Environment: real
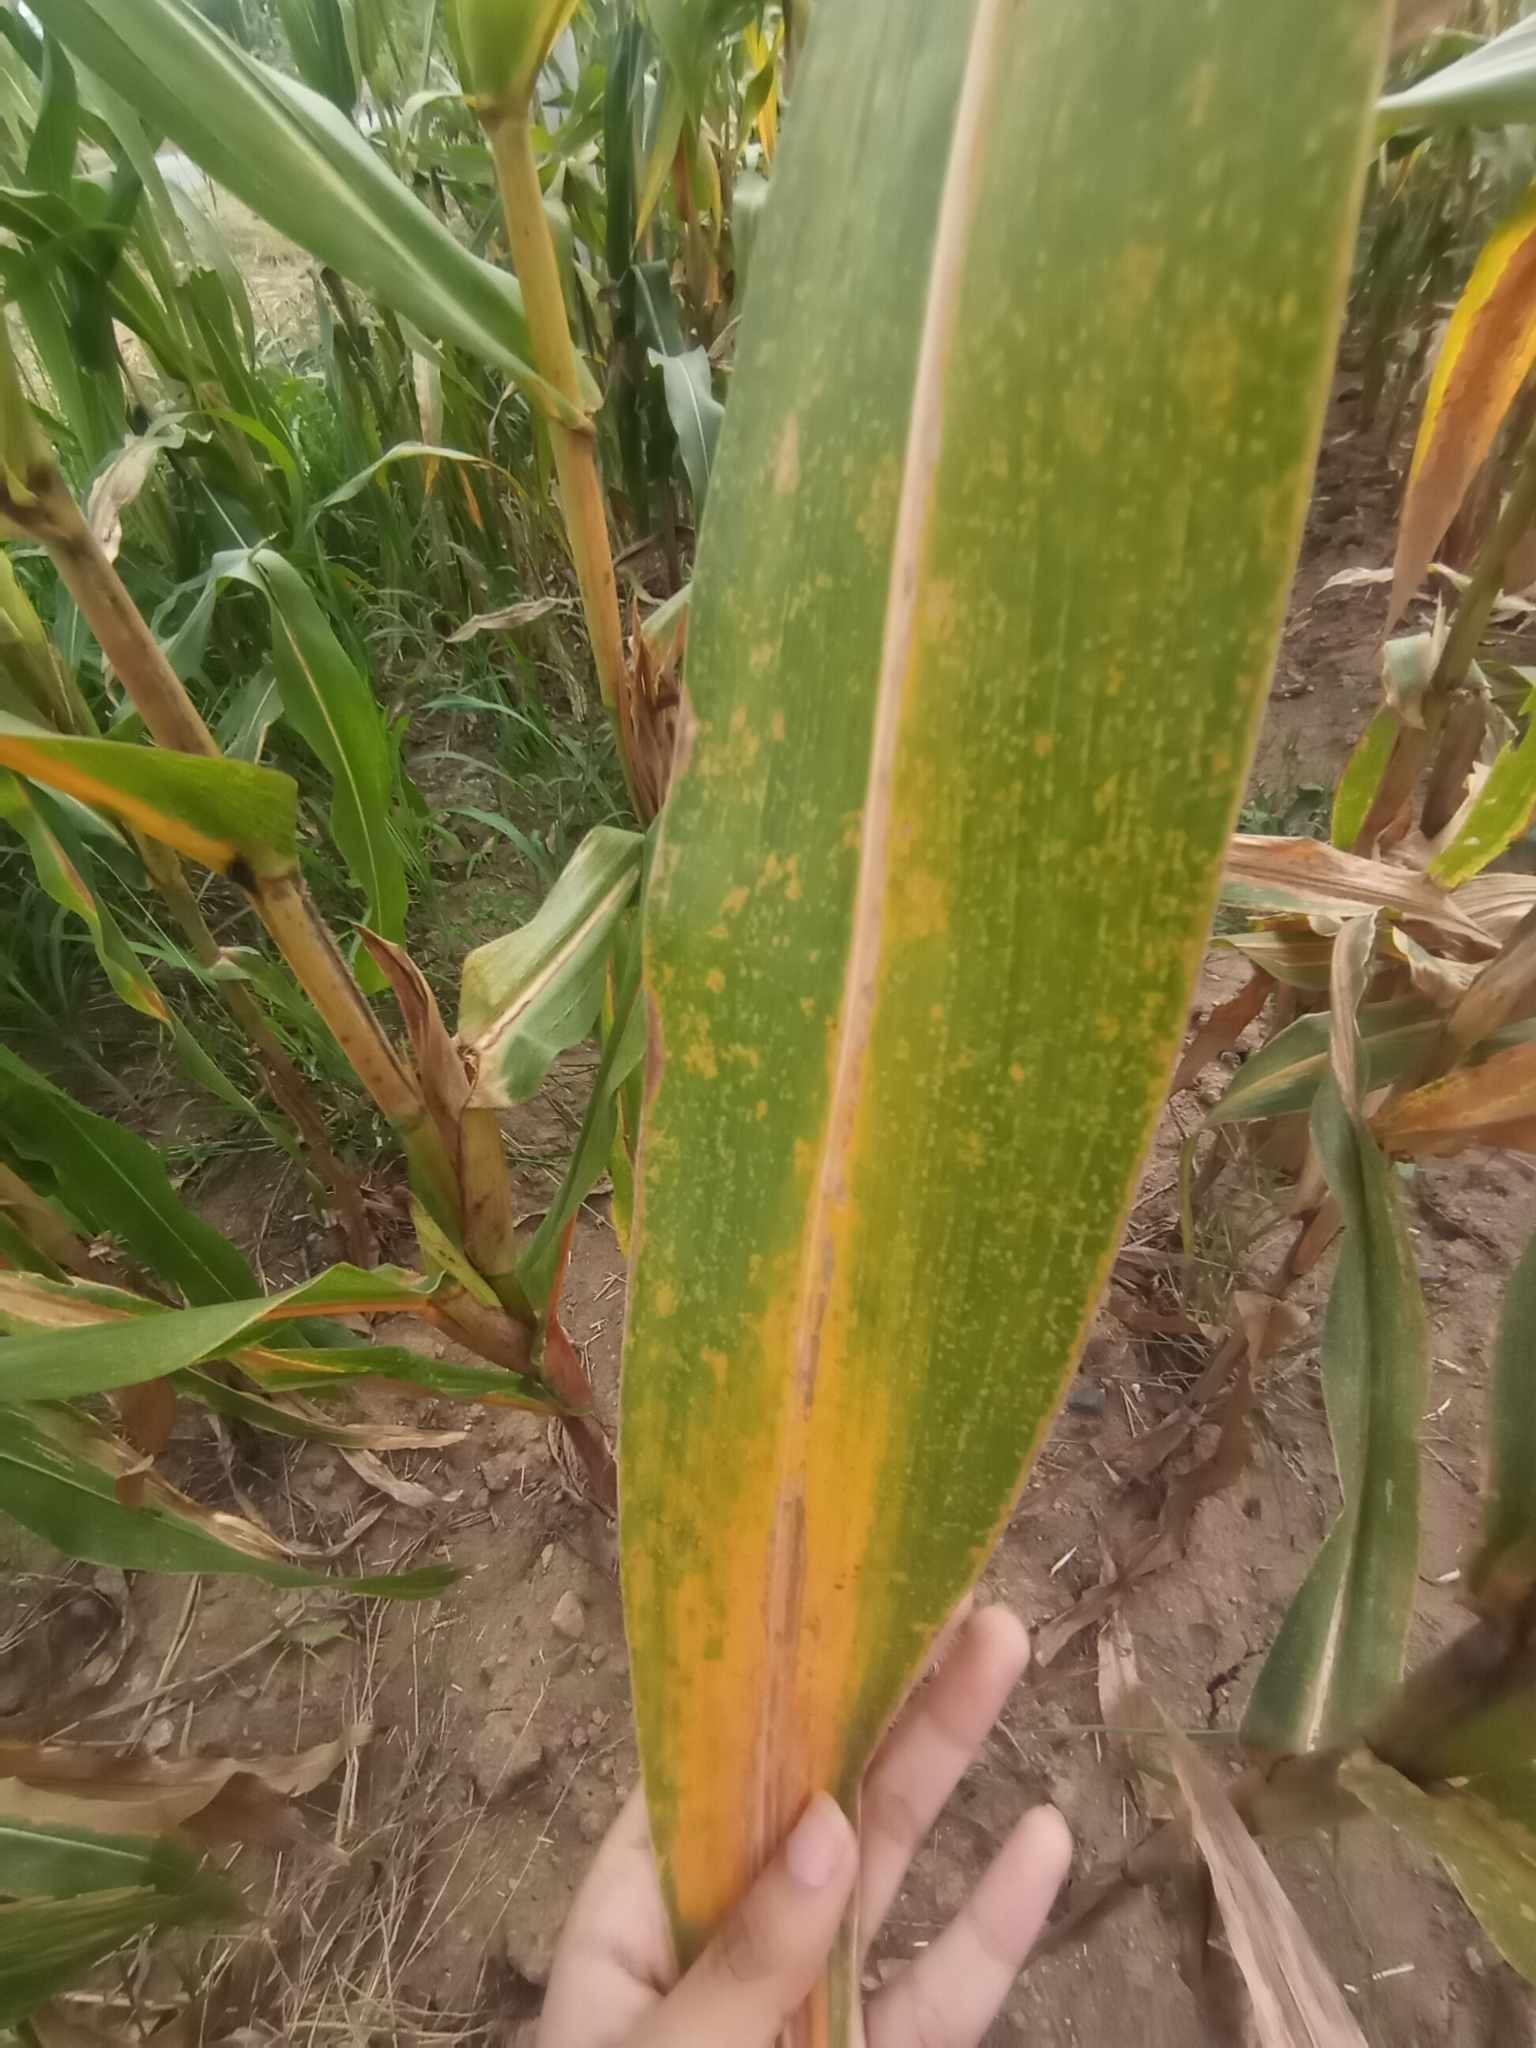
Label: nitrogen_deficiency